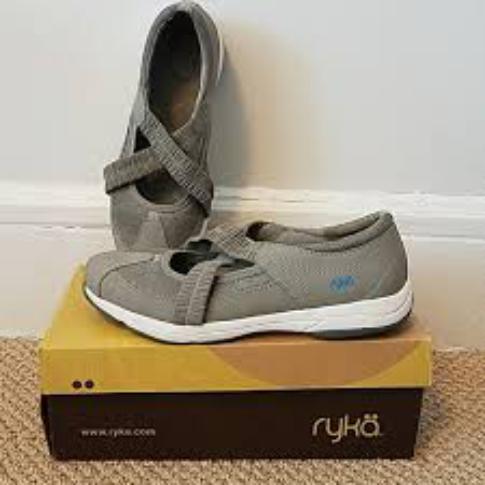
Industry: Clothes